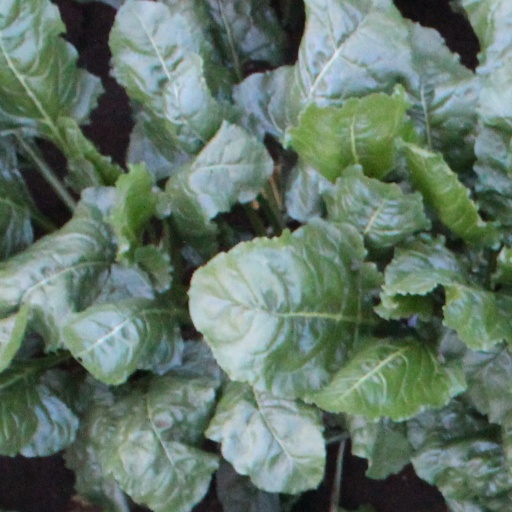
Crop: sugar beet